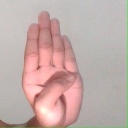
अक्षर: ब